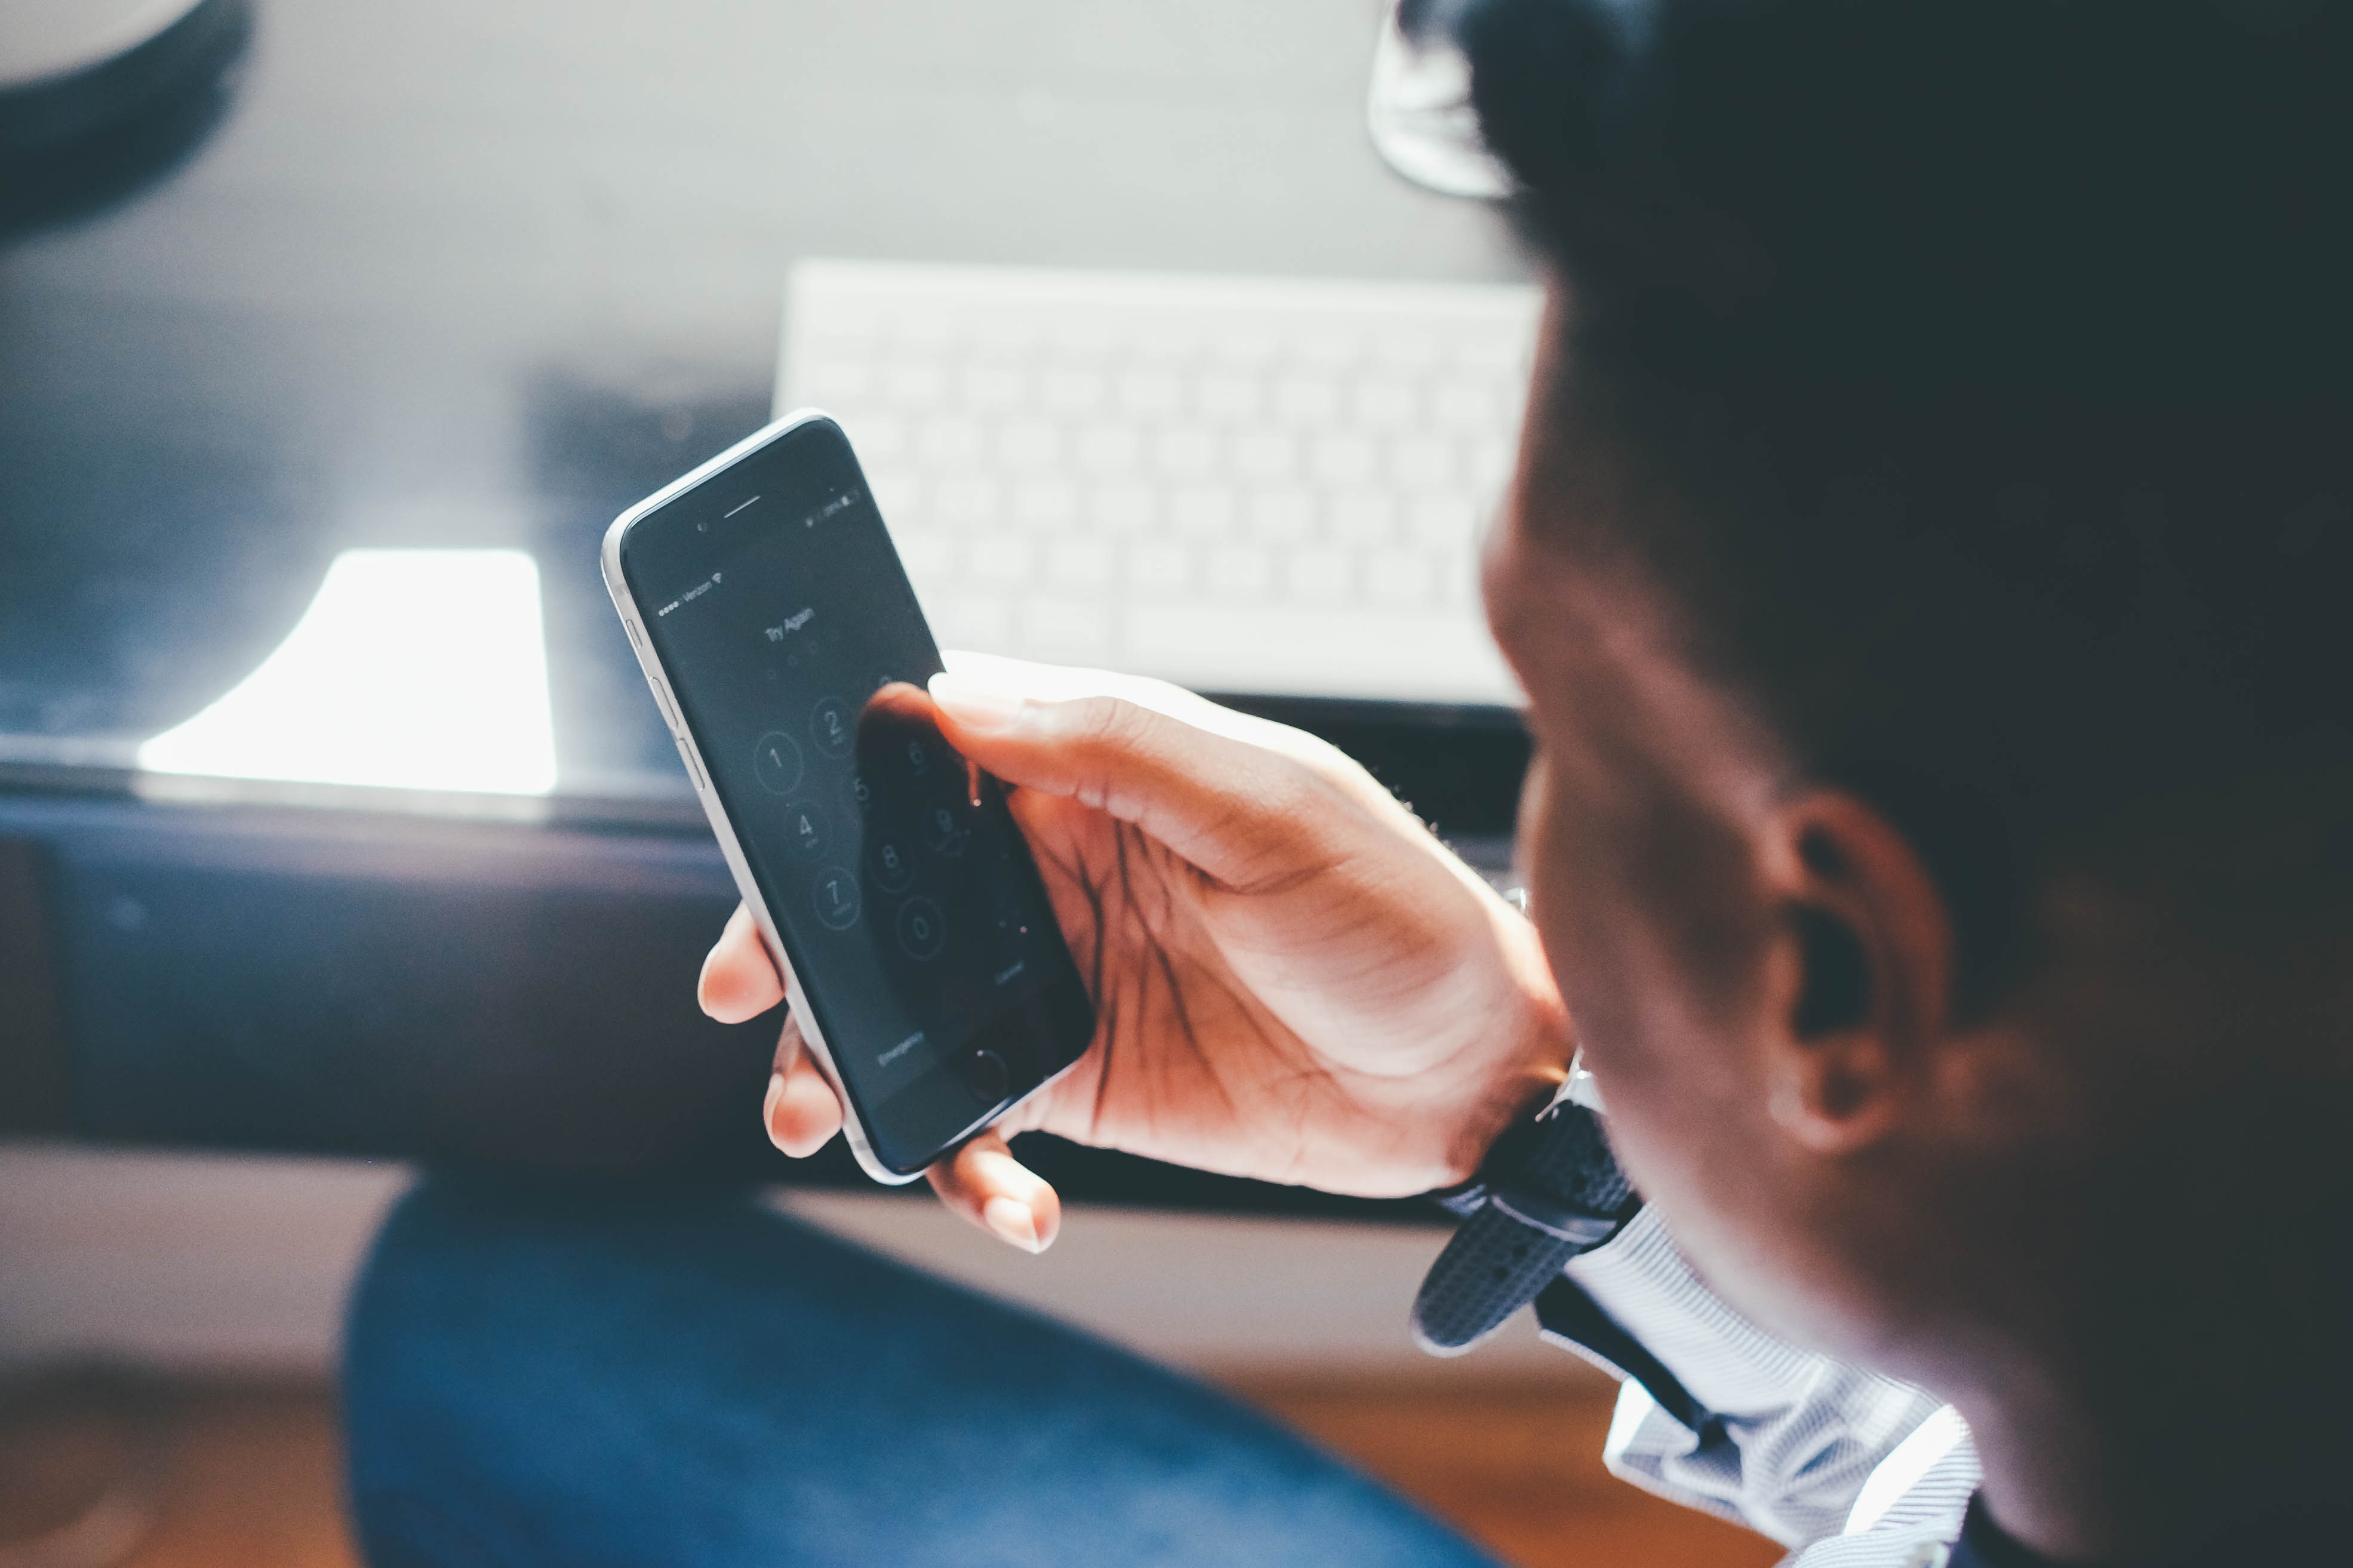
laptop, computer, smartphone, mobile, writing, work, hand, screen, person, people, woman, technology, social, web, internet, young, touch, finger, tablet, phone, office, telephone, communication, gadget, blue, business, black, lifestyle, mobile phone, modern, design, display, digital, media, icon, information, connection, network, wireless, marketing, smart, online, sense